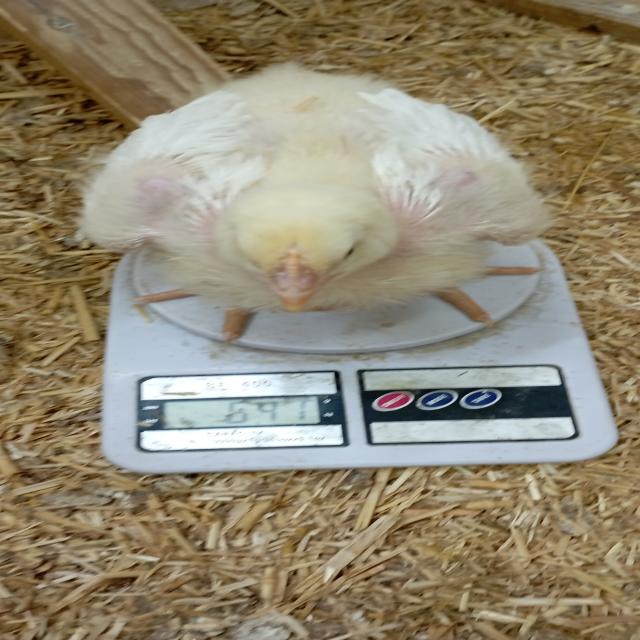
Weight: 696 g